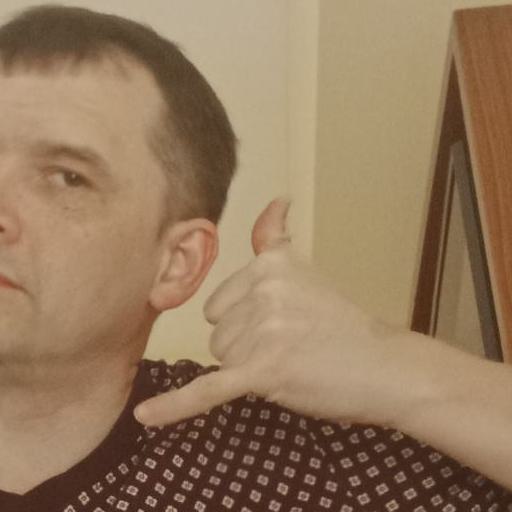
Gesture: call